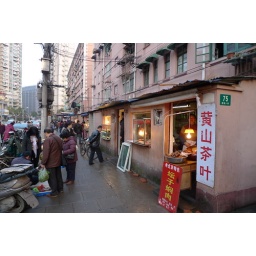
Small market vendors in the base of old apartment building next to the local wet market, Caodong Lu, Shanghai